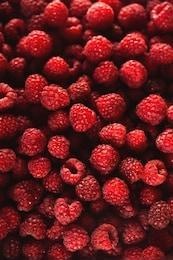
Label: raspberry